Samson and the Sea Beast

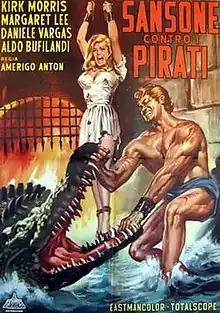

Samson and the Sea Beast (also known as "Samson Against the Pirates") is a 1963 Italian peplum film directed by Tanio Boccia.